Lithuanian Catholic Women's Organization

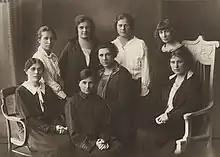
Lithuanian Catholic Women's Organization's central committee

The Lithuanian Catholic Women's Organization was a Lithuanian women's organization. Founded in 1908, it was the largest women's organization in interwar Lithuania. It was disestablished after the Soviet occupation of Lithuania in 1940.